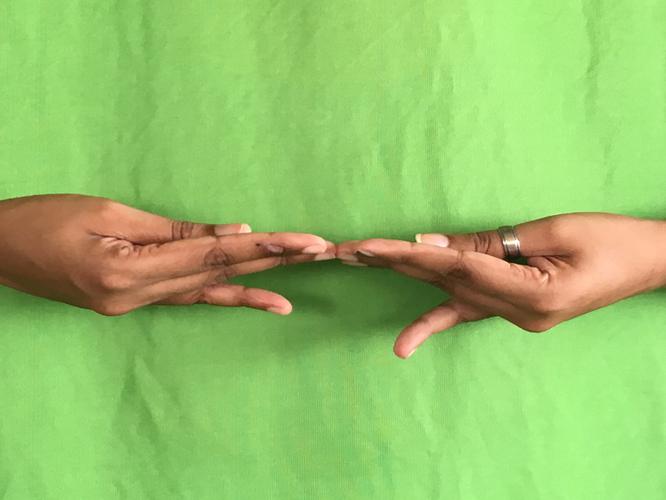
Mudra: Khatva
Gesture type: double_hand